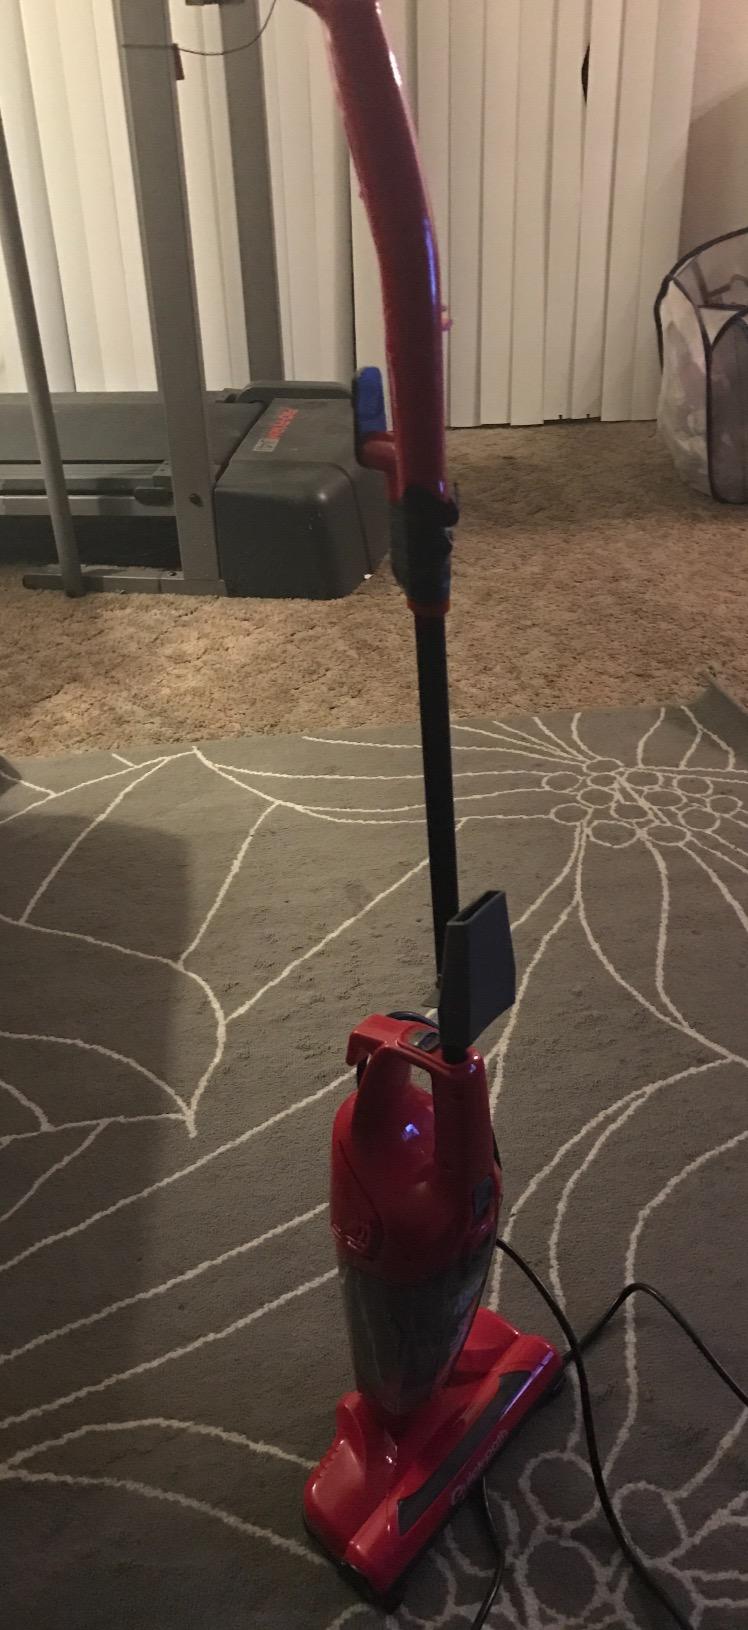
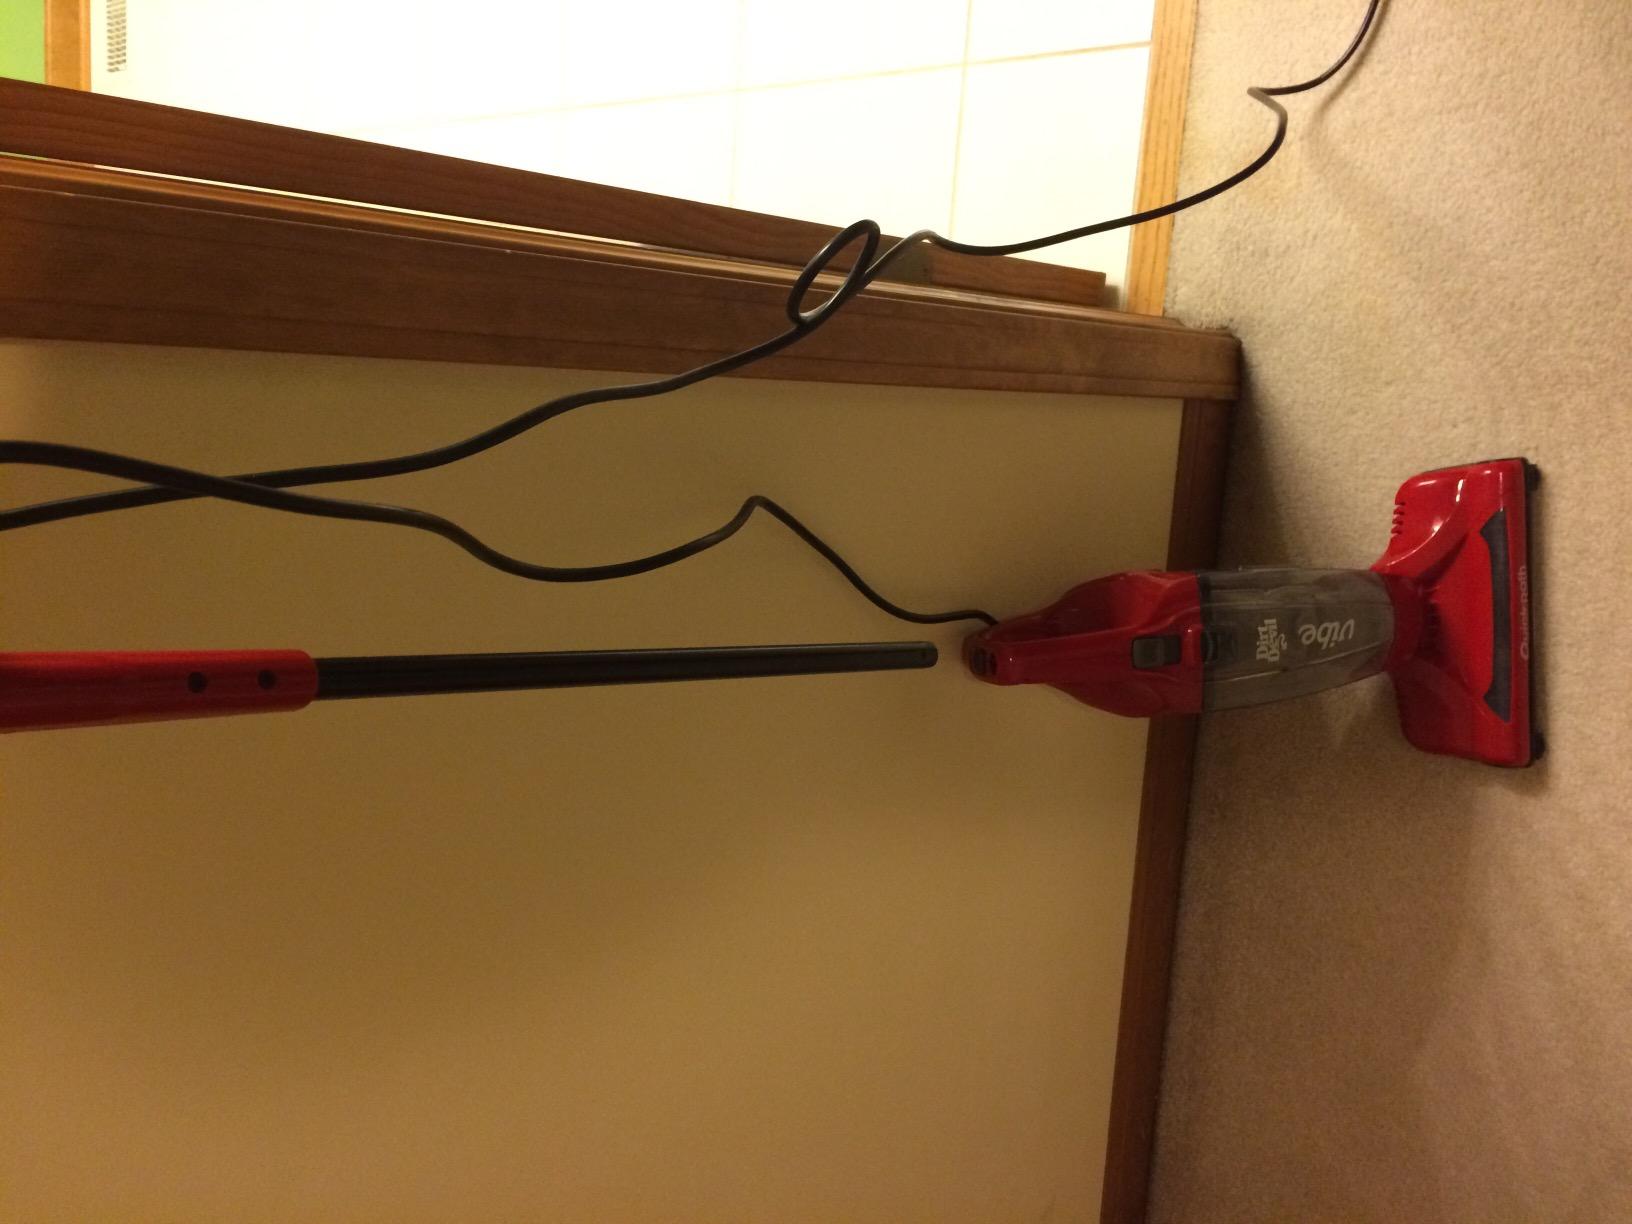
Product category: items_vacuum
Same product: yes